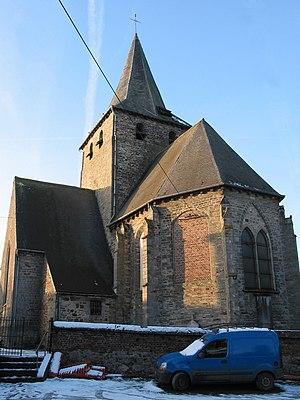
Chaussée-Notre-Dame-Louvignies (Belgique), l'église Notre-Dame (XIIIe siècle).
Cette page regroupe l'ensemble du patrimoine immobilier classé de la ville belge de Soignies.
Chaussée-Notre-Dame-Louvignies est une section de la commune belge de Soignies, située en Région wallonne dans la province de Hainaut.